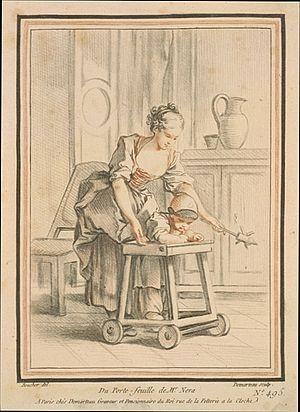
La manière de crayon, ou « dans le genre de crayon », est un procédé de gravure à l'eau-forte, dérivée du pointillé. Son but est « de se rapprocher, à l'impression, de l'effet du crayon ».